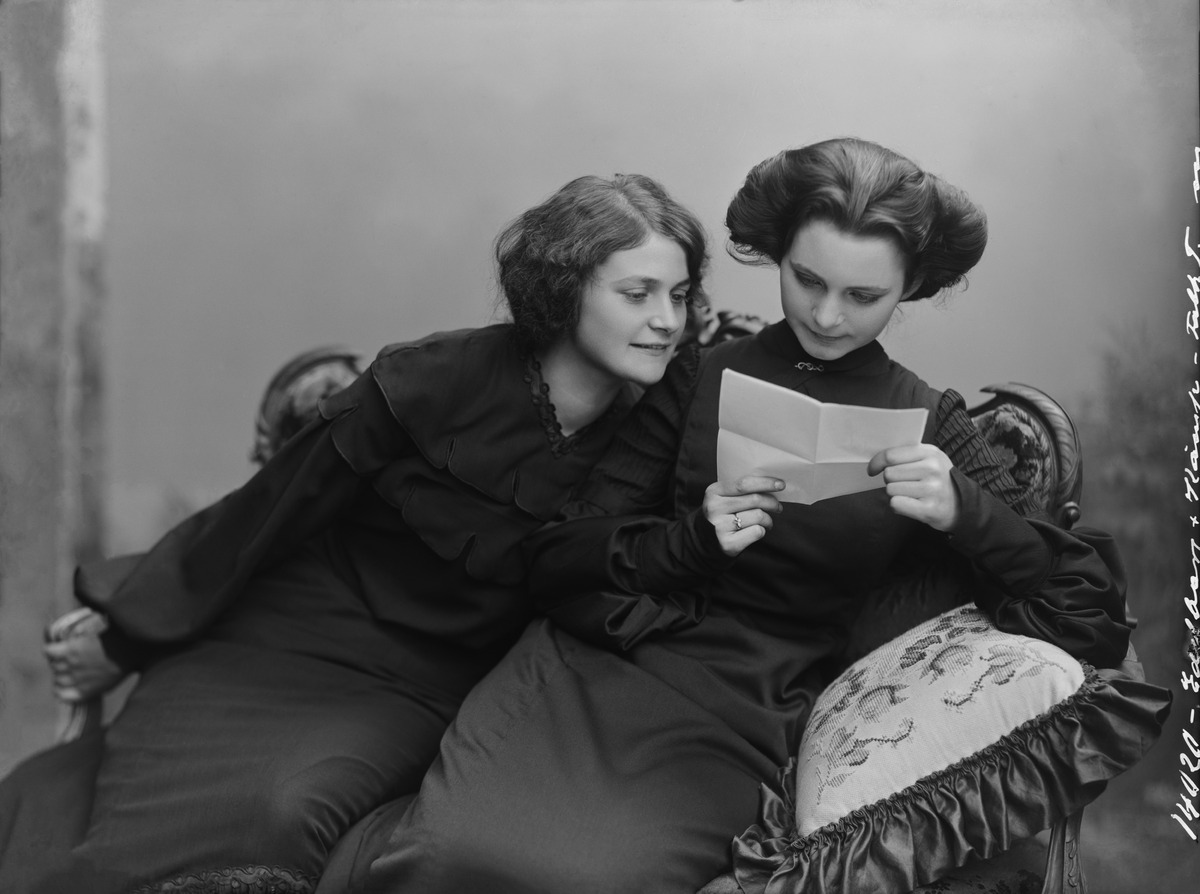
Folkteaternin näyttelijät
sisällön kuvaus: Folkteaternin näyttelijät vasemmalla on mahdollisesti Dagmar Edelberg. Oikealla on Ella Kemp. Näyttelijät istuvat sohvalla ja katselevat kirjettä tai muuta asiakirjaa. mustavalkoinen
Kuvaaja: Nyblin, Daniel, valokuvaaja
Ajankohta: kuvausaika 1900 -luvun alku
Aiheet: Edelberg, Dagmar, Kemp, Ella, naiset, muotokuvat, naisten puvut, kampaukset, sormukset, kirjonta, tyynyt, näyttämötaiteilijat